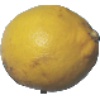
Label: Lemon 1